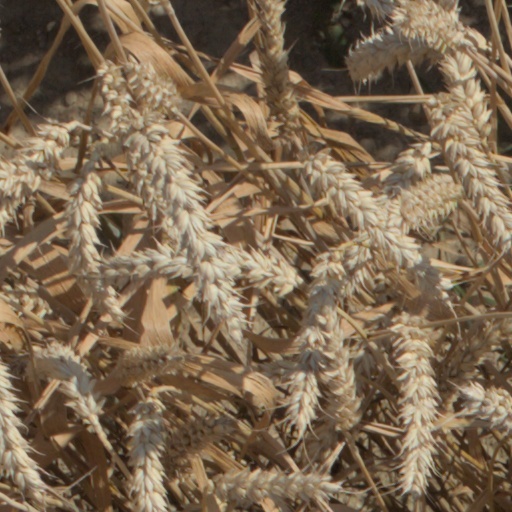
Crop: wheat